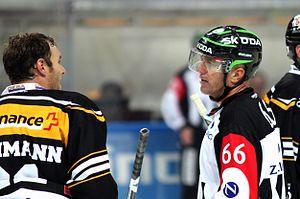
Janick Steinmann (L 21), Danny Kurmann (R 66).